Der Sturm

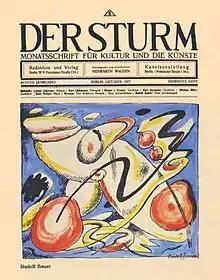
"Der Sturm" for October 1917. Cover art by Rudolf Bauer

Der Sturm was a German avant-garde art and literary magazine founded by Herwarth Walden, covering Expressionism, Cubism, Dada and Surrealism, among other artistic movements. It was published between 1910 and 1932.